Paulínia

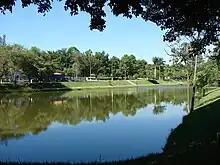
Parque José Maria Malavazzi, or Zeca Malavazzi, an important tourist attraction in Paulínia.

Nationally, Paulínia's commerce is not outstanding. In the tertiary sector, the town is known for having a large cinema pole, built through the "Paulínia Magia do Cinema" project, and which has been the location for several films, such as "O Menino da Porteira". Tourism is also important in the town.